String Trios, Op. 9 (Beethoven)

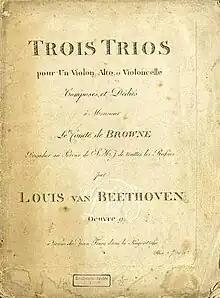
Title page of the first edition of the score, Vienna 1799

The three String Trios, Op. 9 were composed by Ludwig van Beethoven in 1797–98. He published them in Vienna in 1799, with a dedication to his patron Count Johann Georg von Browne (1767–1827). They were first performed by the violinist Ignaz Schuppanzigh with two colleagues from his string quartet. According to the violinist and conductor Angus Watson, these were probably Franz Weiss on viola and either Nikolaus Kraft or his father Anton on cello. Each of the trios consists of four movements: